Sally MacKenzie

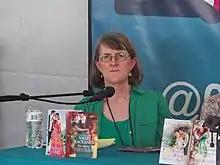
Sally MacKenzie 5183049

Sally MacKenzie is a "USA Today" bestselling romance novelist who has currently published eight books, "The Naked Duke" (2005), "The Naked Marquis" (2006), "The Naked Earl" (2007), "The Naked Gentleman" (2008), "The Naked Baron" (2009), "The Naked Viscount" (2010), "The Naked King" (2011), and "Bedding Lord Ned" (2012).